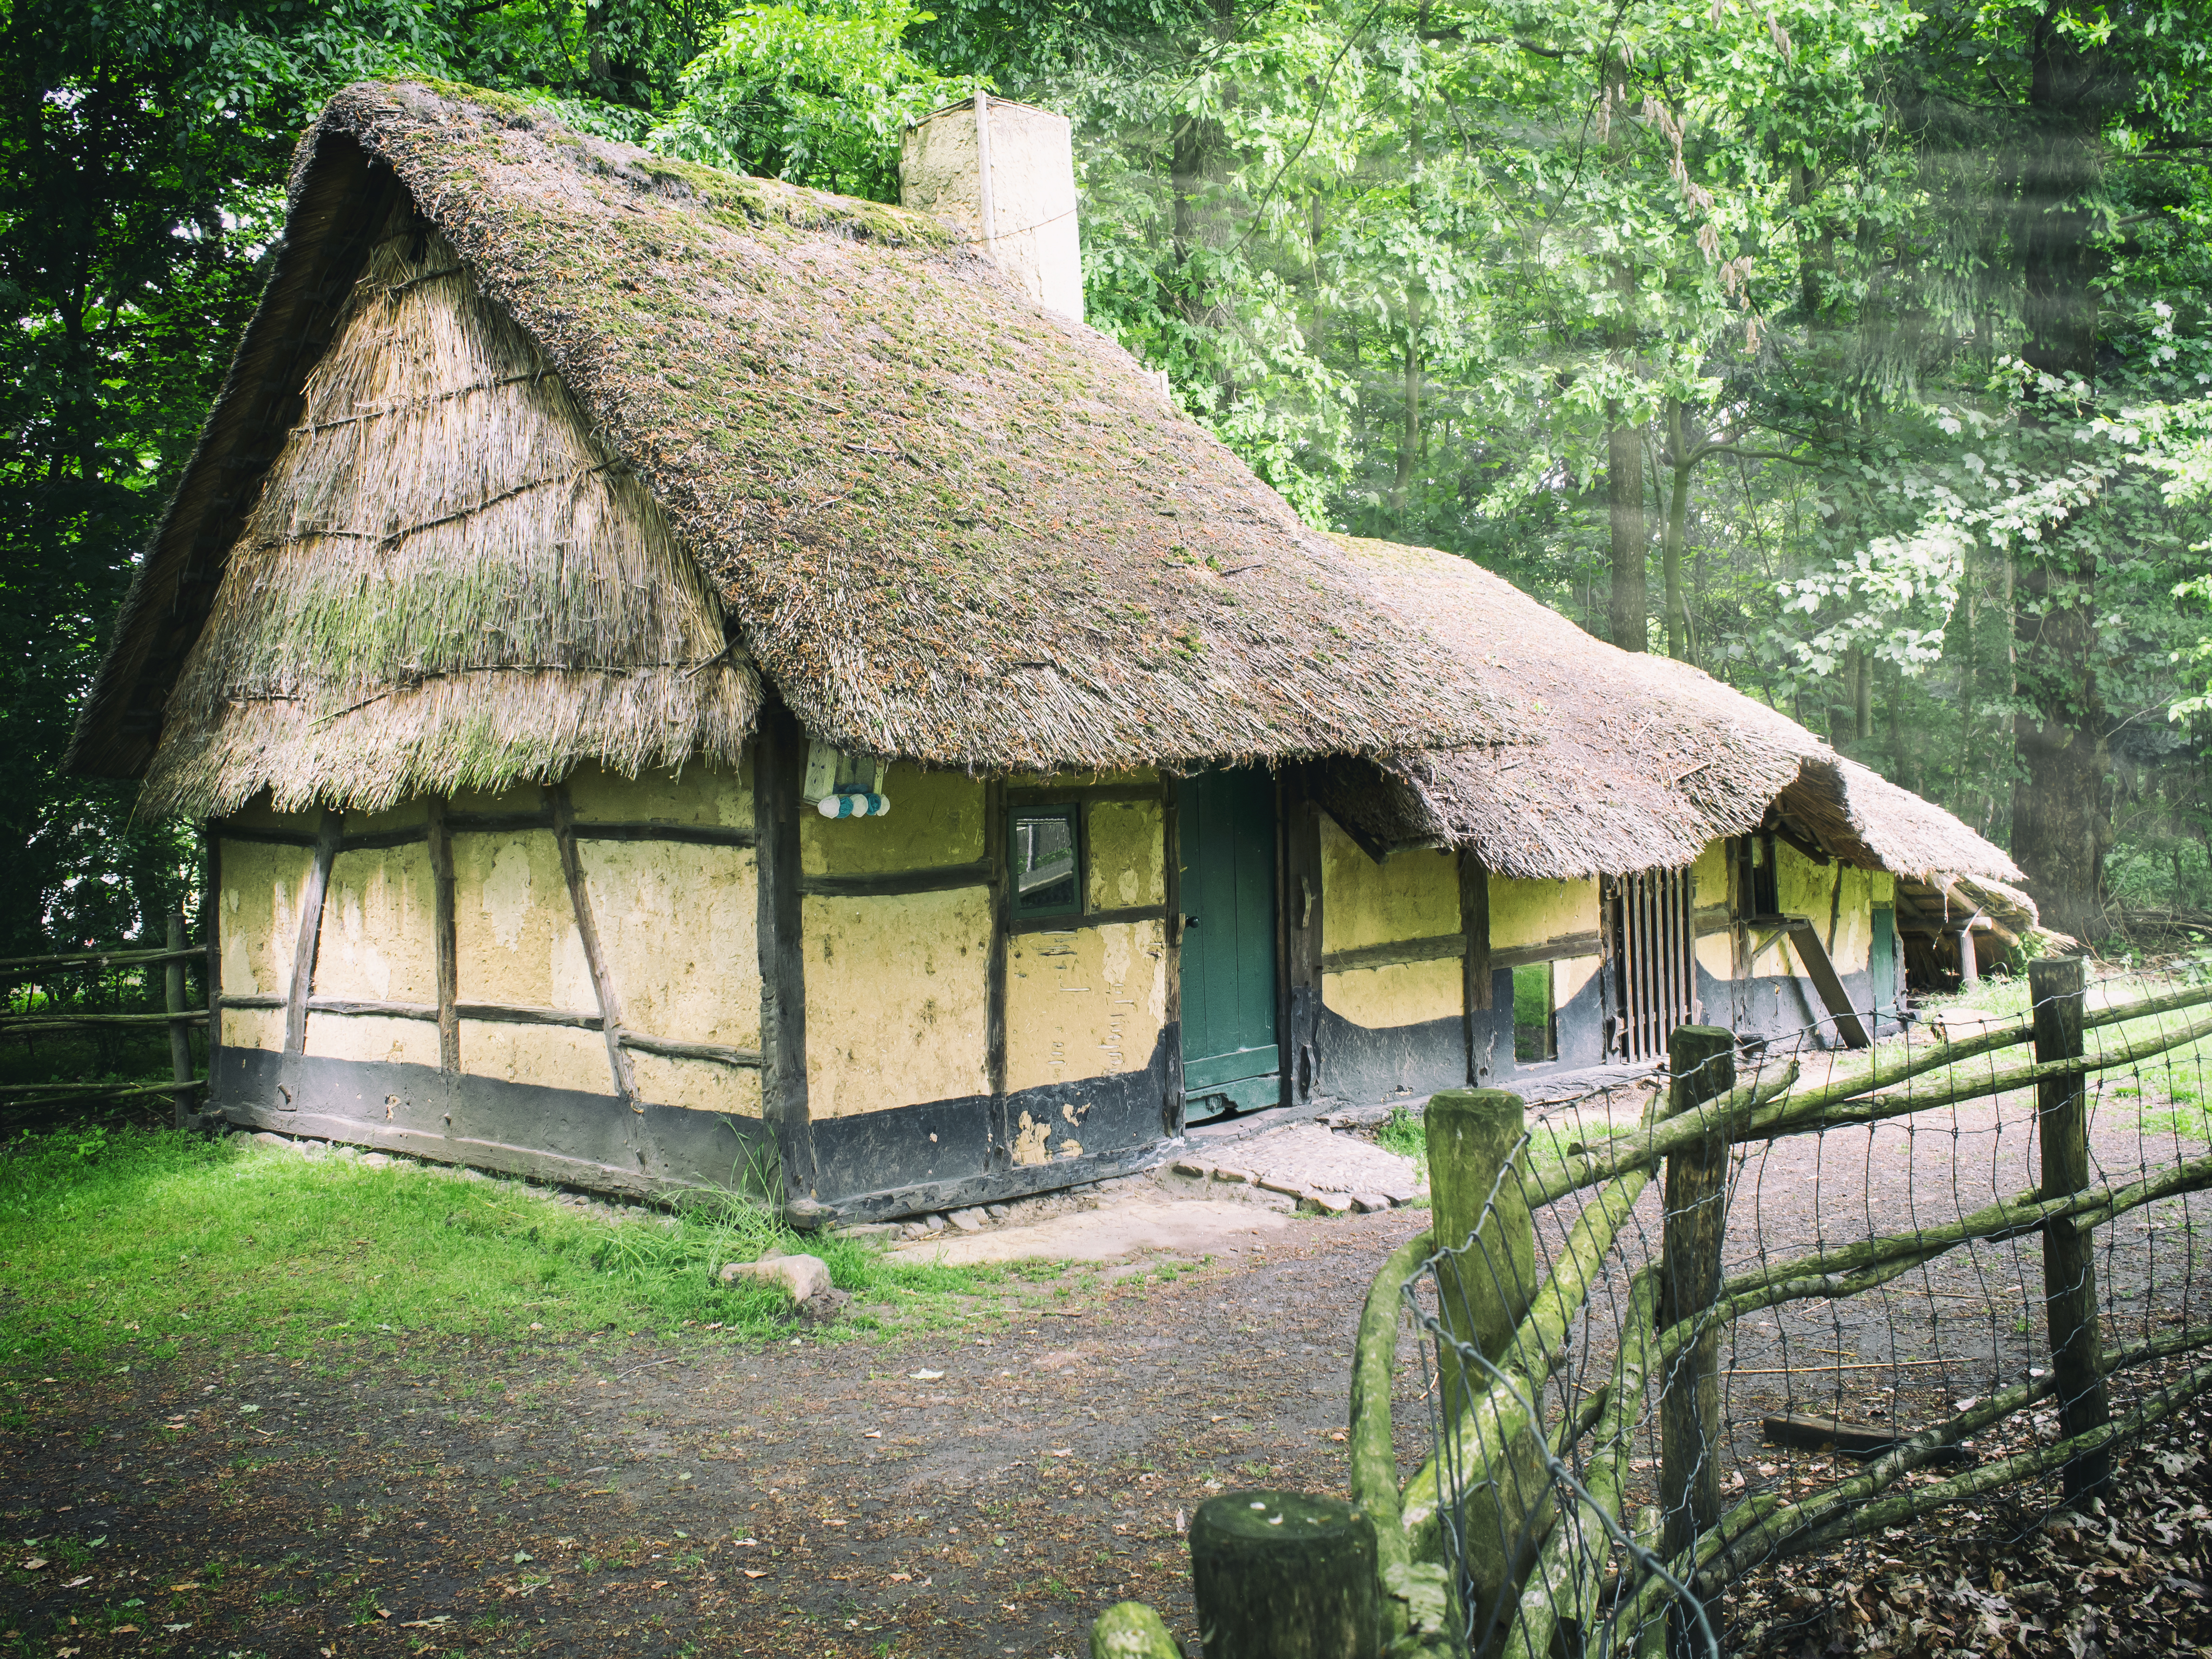
farm, house, smoke, hut, village, green, jungle, cottage, backyard, garden, belgium, belgique, farmhouse, em5, olympus, omd, hermitage, yard, belgie, bokrijk, cellar, koersel, hermit, tatchedroof, thatching, rural area, outdoor structure